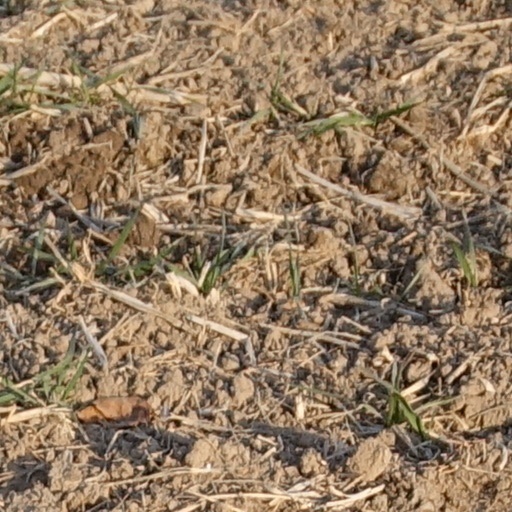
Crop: wheat